Telekom Malaysia

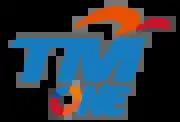
The TM ONE logo

In August 2017, as part of its new execution approach, TM consolidated its enterprise and public sector operations, which includes its ICT and data services unit and rebranded them into a new brand “TM One”.